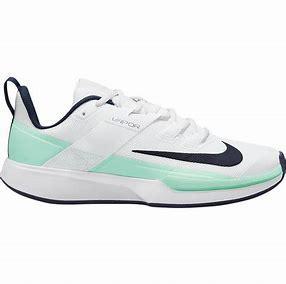
Brand: Nike
Model: Court Vapor Lite